Waisa Bhi Hota Hai Part II

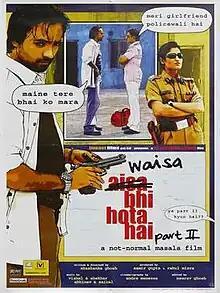
Theatrical release poster

Waisa Bhi Hota Hai Part II (stylized as : aisa waisa bhi hota hai part II) is a 2003 Indian Hindi-language film starring Arshad Warsi. The film is Shashanka Ghosh in his directorial debut.